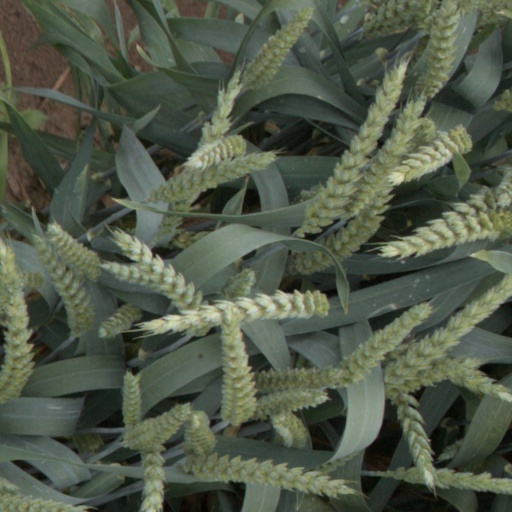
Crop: wheat